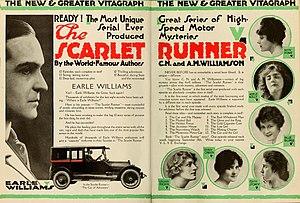
The Scarlet Runner est un serial muet américain réalisé par Wally Van et William P. S. Earle, sorti le 2 octobre 1916. Le serial est considéré perdu. Il comporte 12 épisodes.